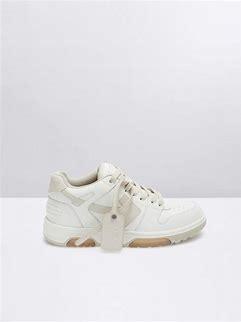
Brand: Off-White
Model: Off Out Of Office